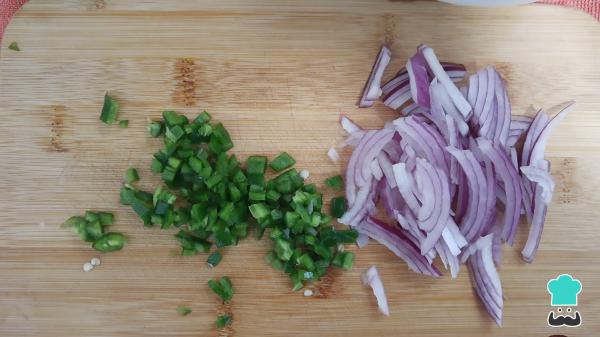
También pica la cebolla morada y el chile jalapeño. La cebolla puedes picarla en cubos o en julianas y el chile retirar el tallo, las venas y semillas, pues pica en cubitos y reserva.